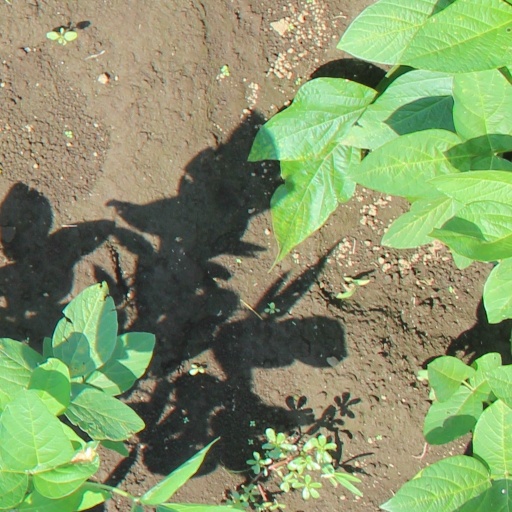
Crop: soybean